Baylor University

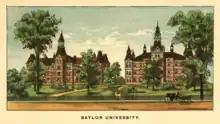
In 1892, Baylor University had two main buildings, Old Main and Burleson Hall

For the first half of the American Civil War, the Baylor president was George Washington Baines, maternal great-grandfather of the future US President, Lyndon B. Johnson. He worked vigorously to sustain the university during the Civil War, when male students left their studies to enlist in the Confederate Army. Following the war, the city of Independence slowly declined, primarily caused by the rise of neighboring cities being serviced by the Santa Fe Railroad. Because Independence lacked a railroad line, university fathers began searching for a location to build a new campus.